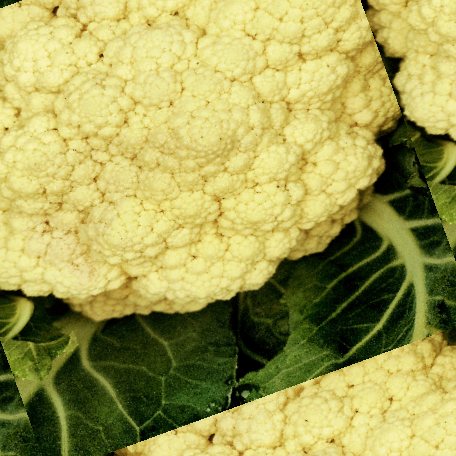
Label: Disease Free